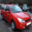
Label: automobile